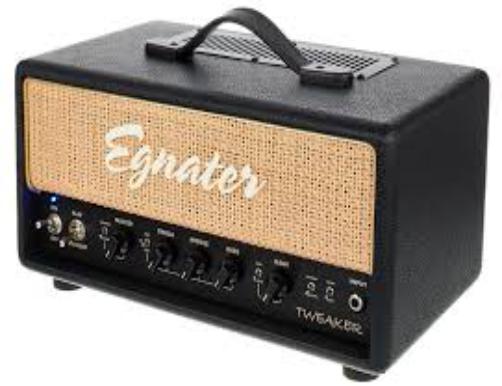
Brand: Egnater
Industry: Electronic